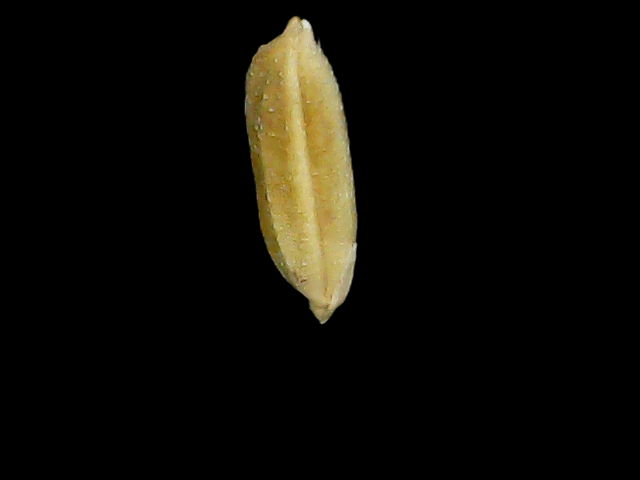
Rice variety: Bd95